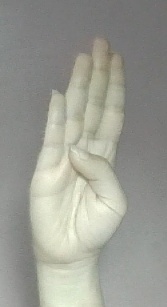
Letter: kaaf